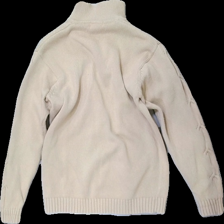
View: back
Type: Sweater
Category: Ladies
Brand: Not in the list
Brand text on label: Lagoon
Colors: Beige
Material: 100% Cotton
Cut: Regular
Size: M
Season: All
Price range: 50-100
Recommended usage: Reuse
Description: Beige knitted sweater